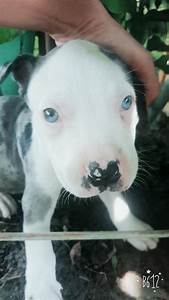
Label: cane